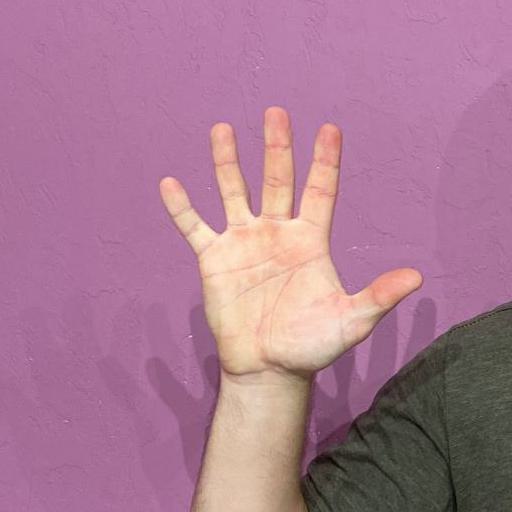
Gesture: palm